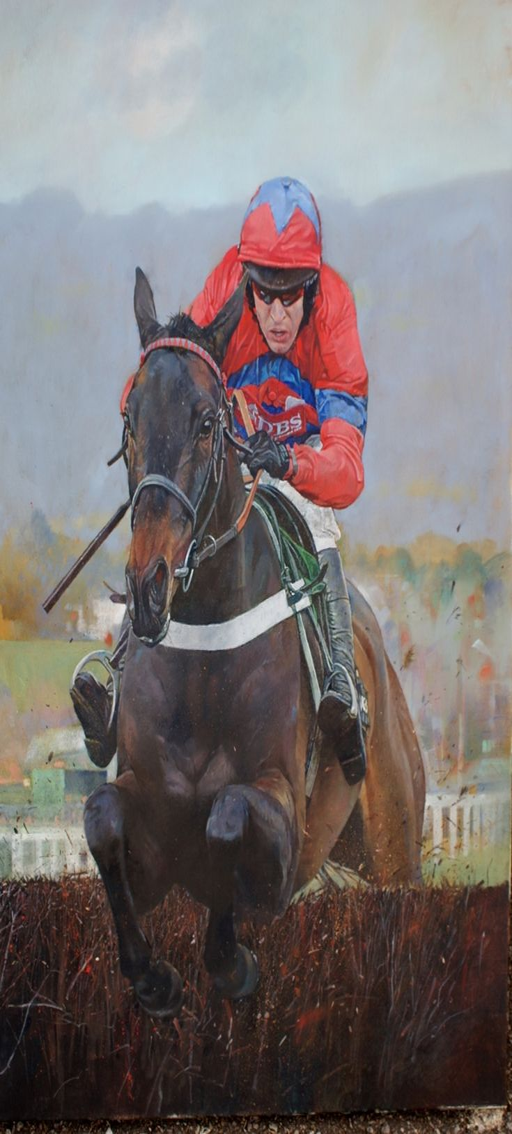
painting of organism by person